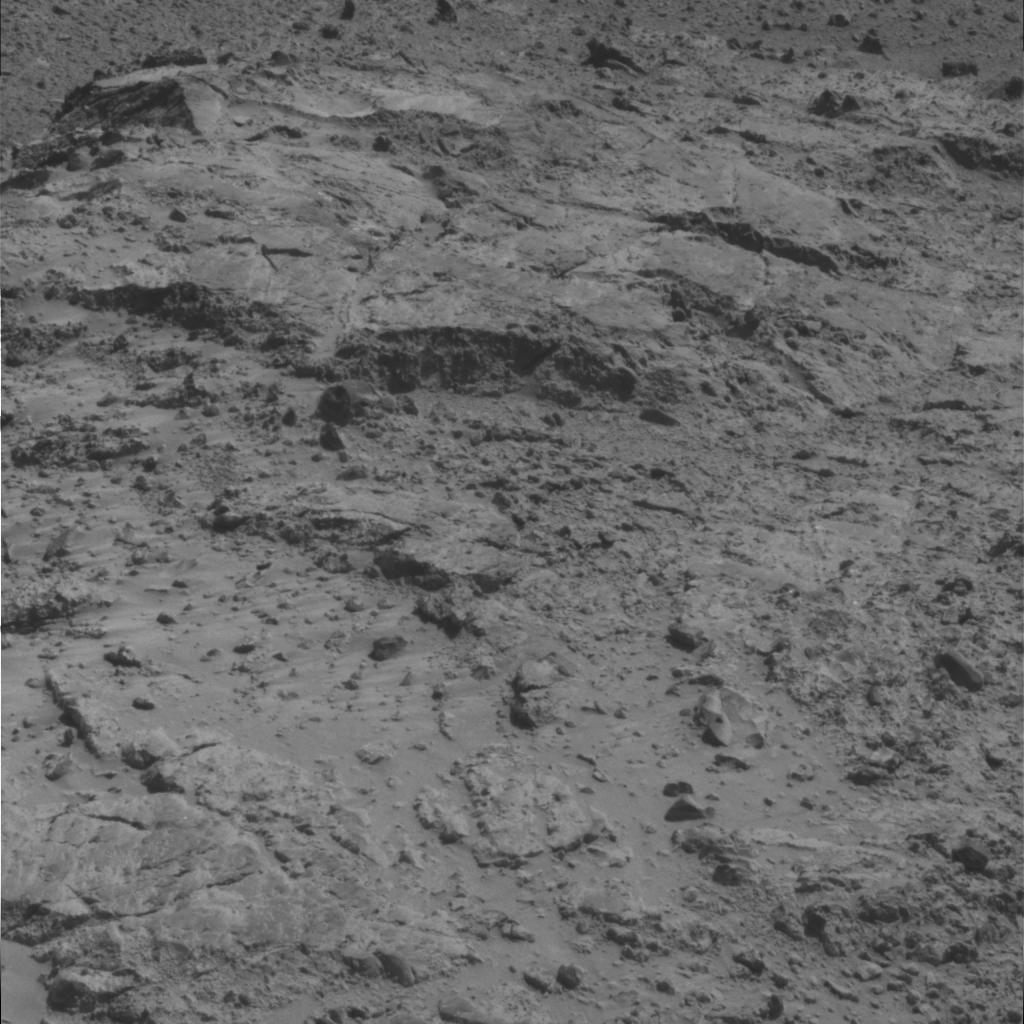
Surface features visible: Rock Outcrops, Clasts, Rock (Linear Features), Soil, Nearby Surface